Shishman of Vidin

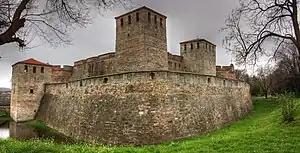
The medieval Baba Vida castle in Vidin, the capital of Shishman's semi-independent realm

Shishman (1270s/1280s — before 1308/1313) was a Bulgarian nobleman (boyar) who ruled a semi-independent realm based out of the Danubian fortress of Vidin in the late 13th and early 14th century. Shishman, who was bestowed the title of "despot" by Bulgarian emperor George Terter I, was a Cuman, and may have been established as lord of Vidin as early as the 1270s.